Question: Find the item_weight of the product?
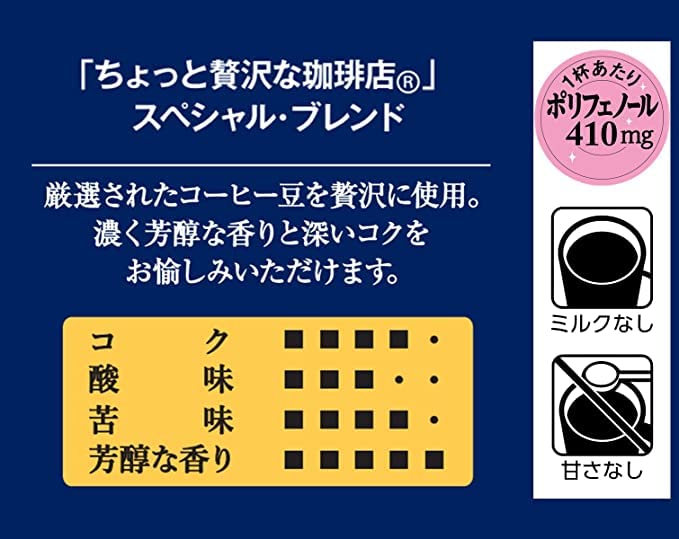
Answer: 410.0 milligram